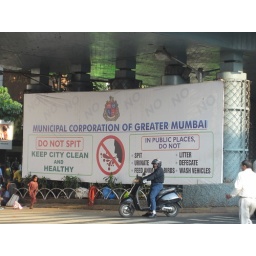
A sign near Sandy's house in Mumbai